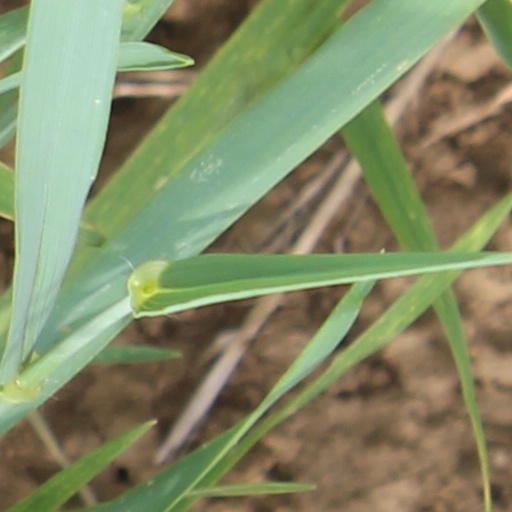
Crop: wheat